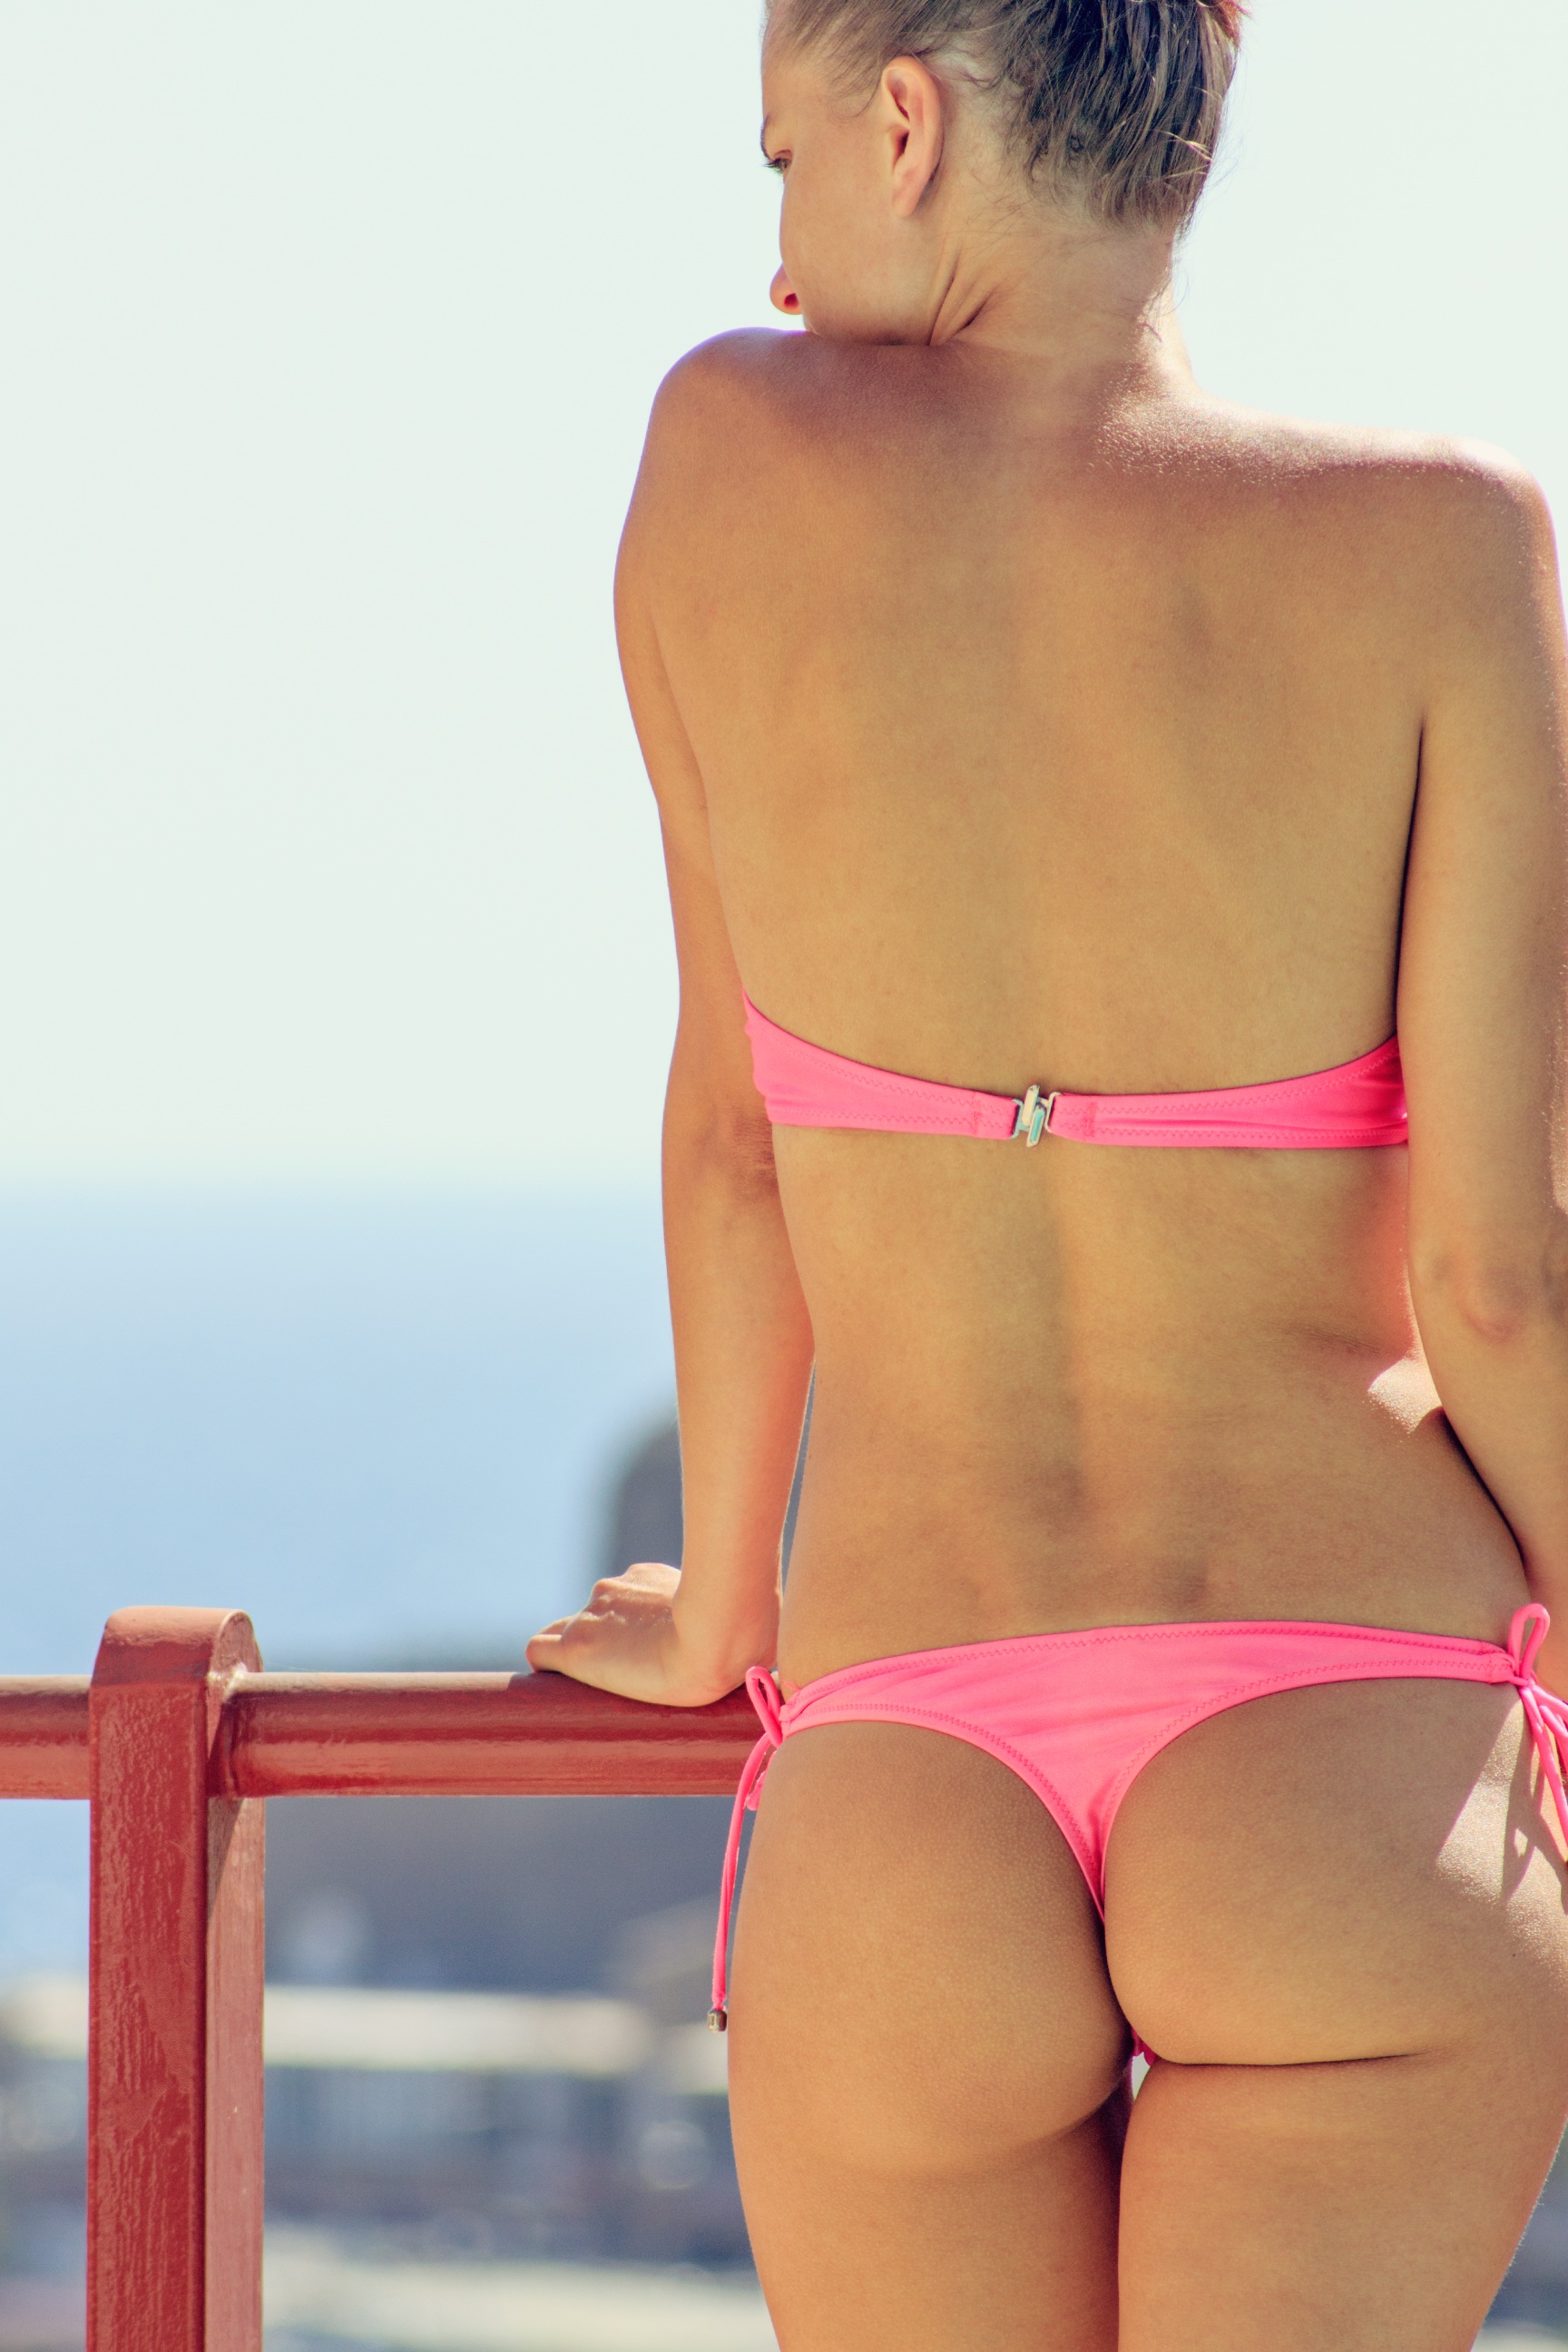
sea, ocean, woman, summer, holiday, clothing, muscle, bikini, swimwear, sexy, gran canaria, young woman, canary islands, exposure to the sun, photo shoot, thong, undergarment, active undergarment, g string